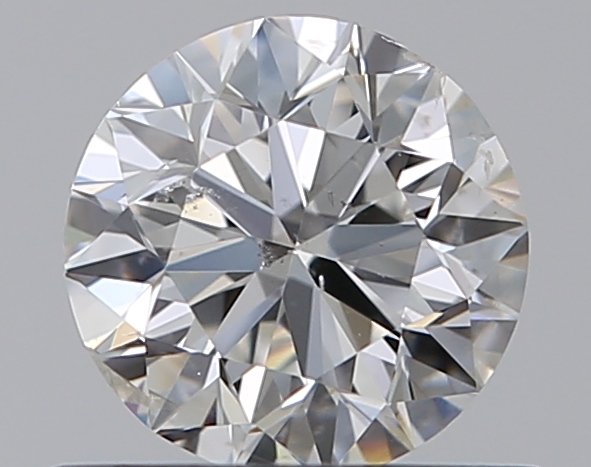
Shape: round
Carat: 0.5
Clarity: SI2
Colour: G
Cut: VG
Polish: EX
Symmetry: VG
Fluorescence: N
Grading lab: GIA
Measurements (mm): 4.93 x 5 x 3.2